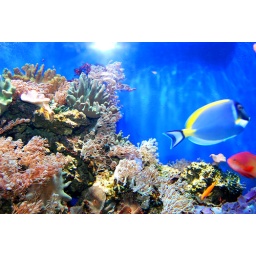
under the sea - house of the fish